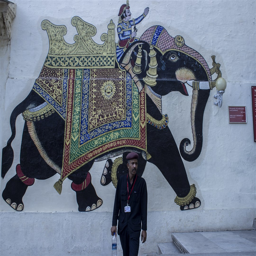
the interior walls of the palace are adorned by such murals .